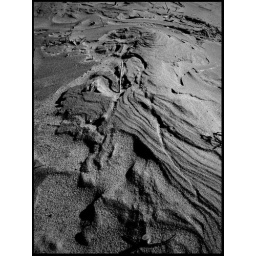
The texture of untouched sand in a beach in Latvia (don't really remember where exactly)